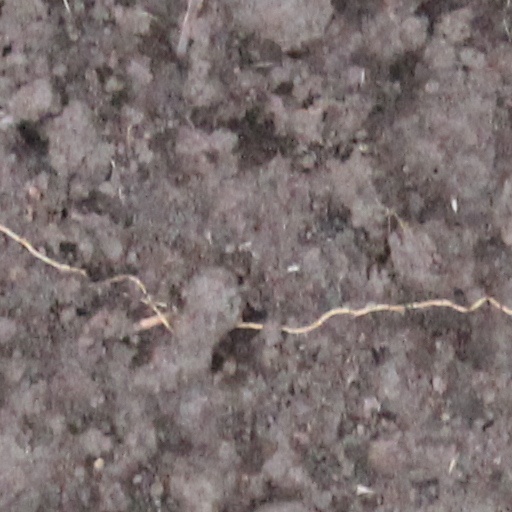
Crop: wheat